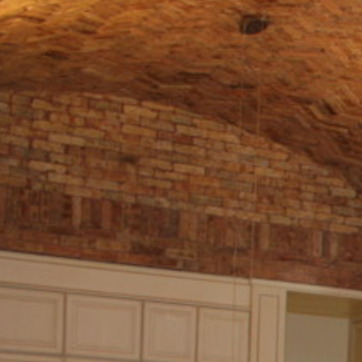
Material: brick